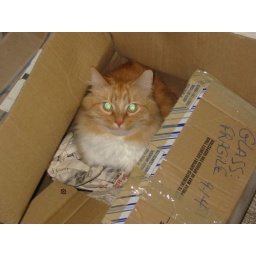
cat in a box